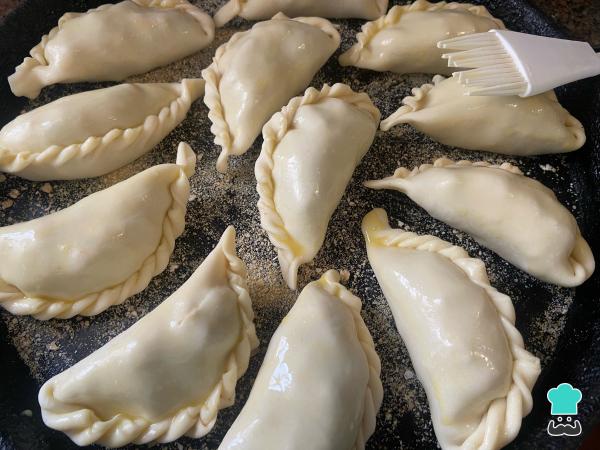
Distribuye las empanadas ya armadas sobre la asadera, píntalas con huevo batido y cocina en horno precalentado a 200°C por 15 minutos, hasta que estén doradas.